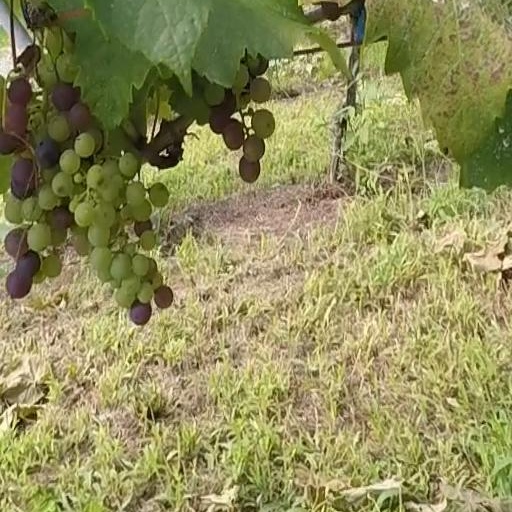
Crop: grape